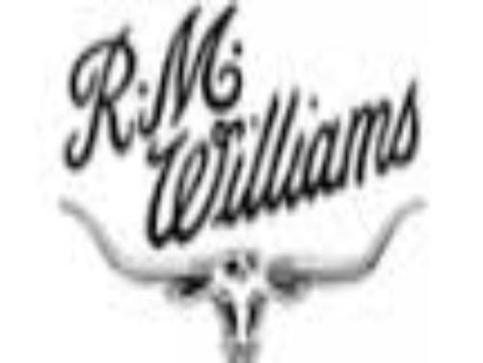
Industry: Clothes